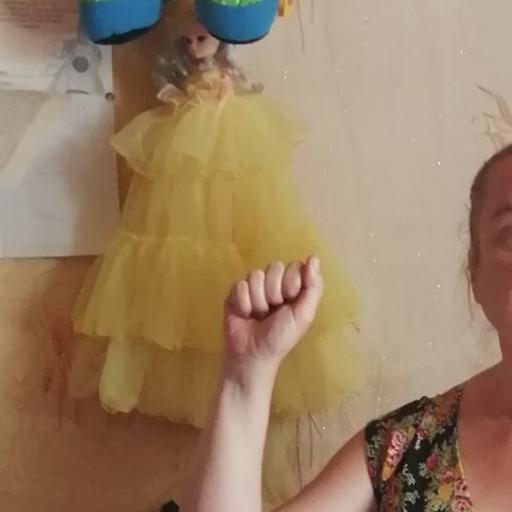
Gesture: fist